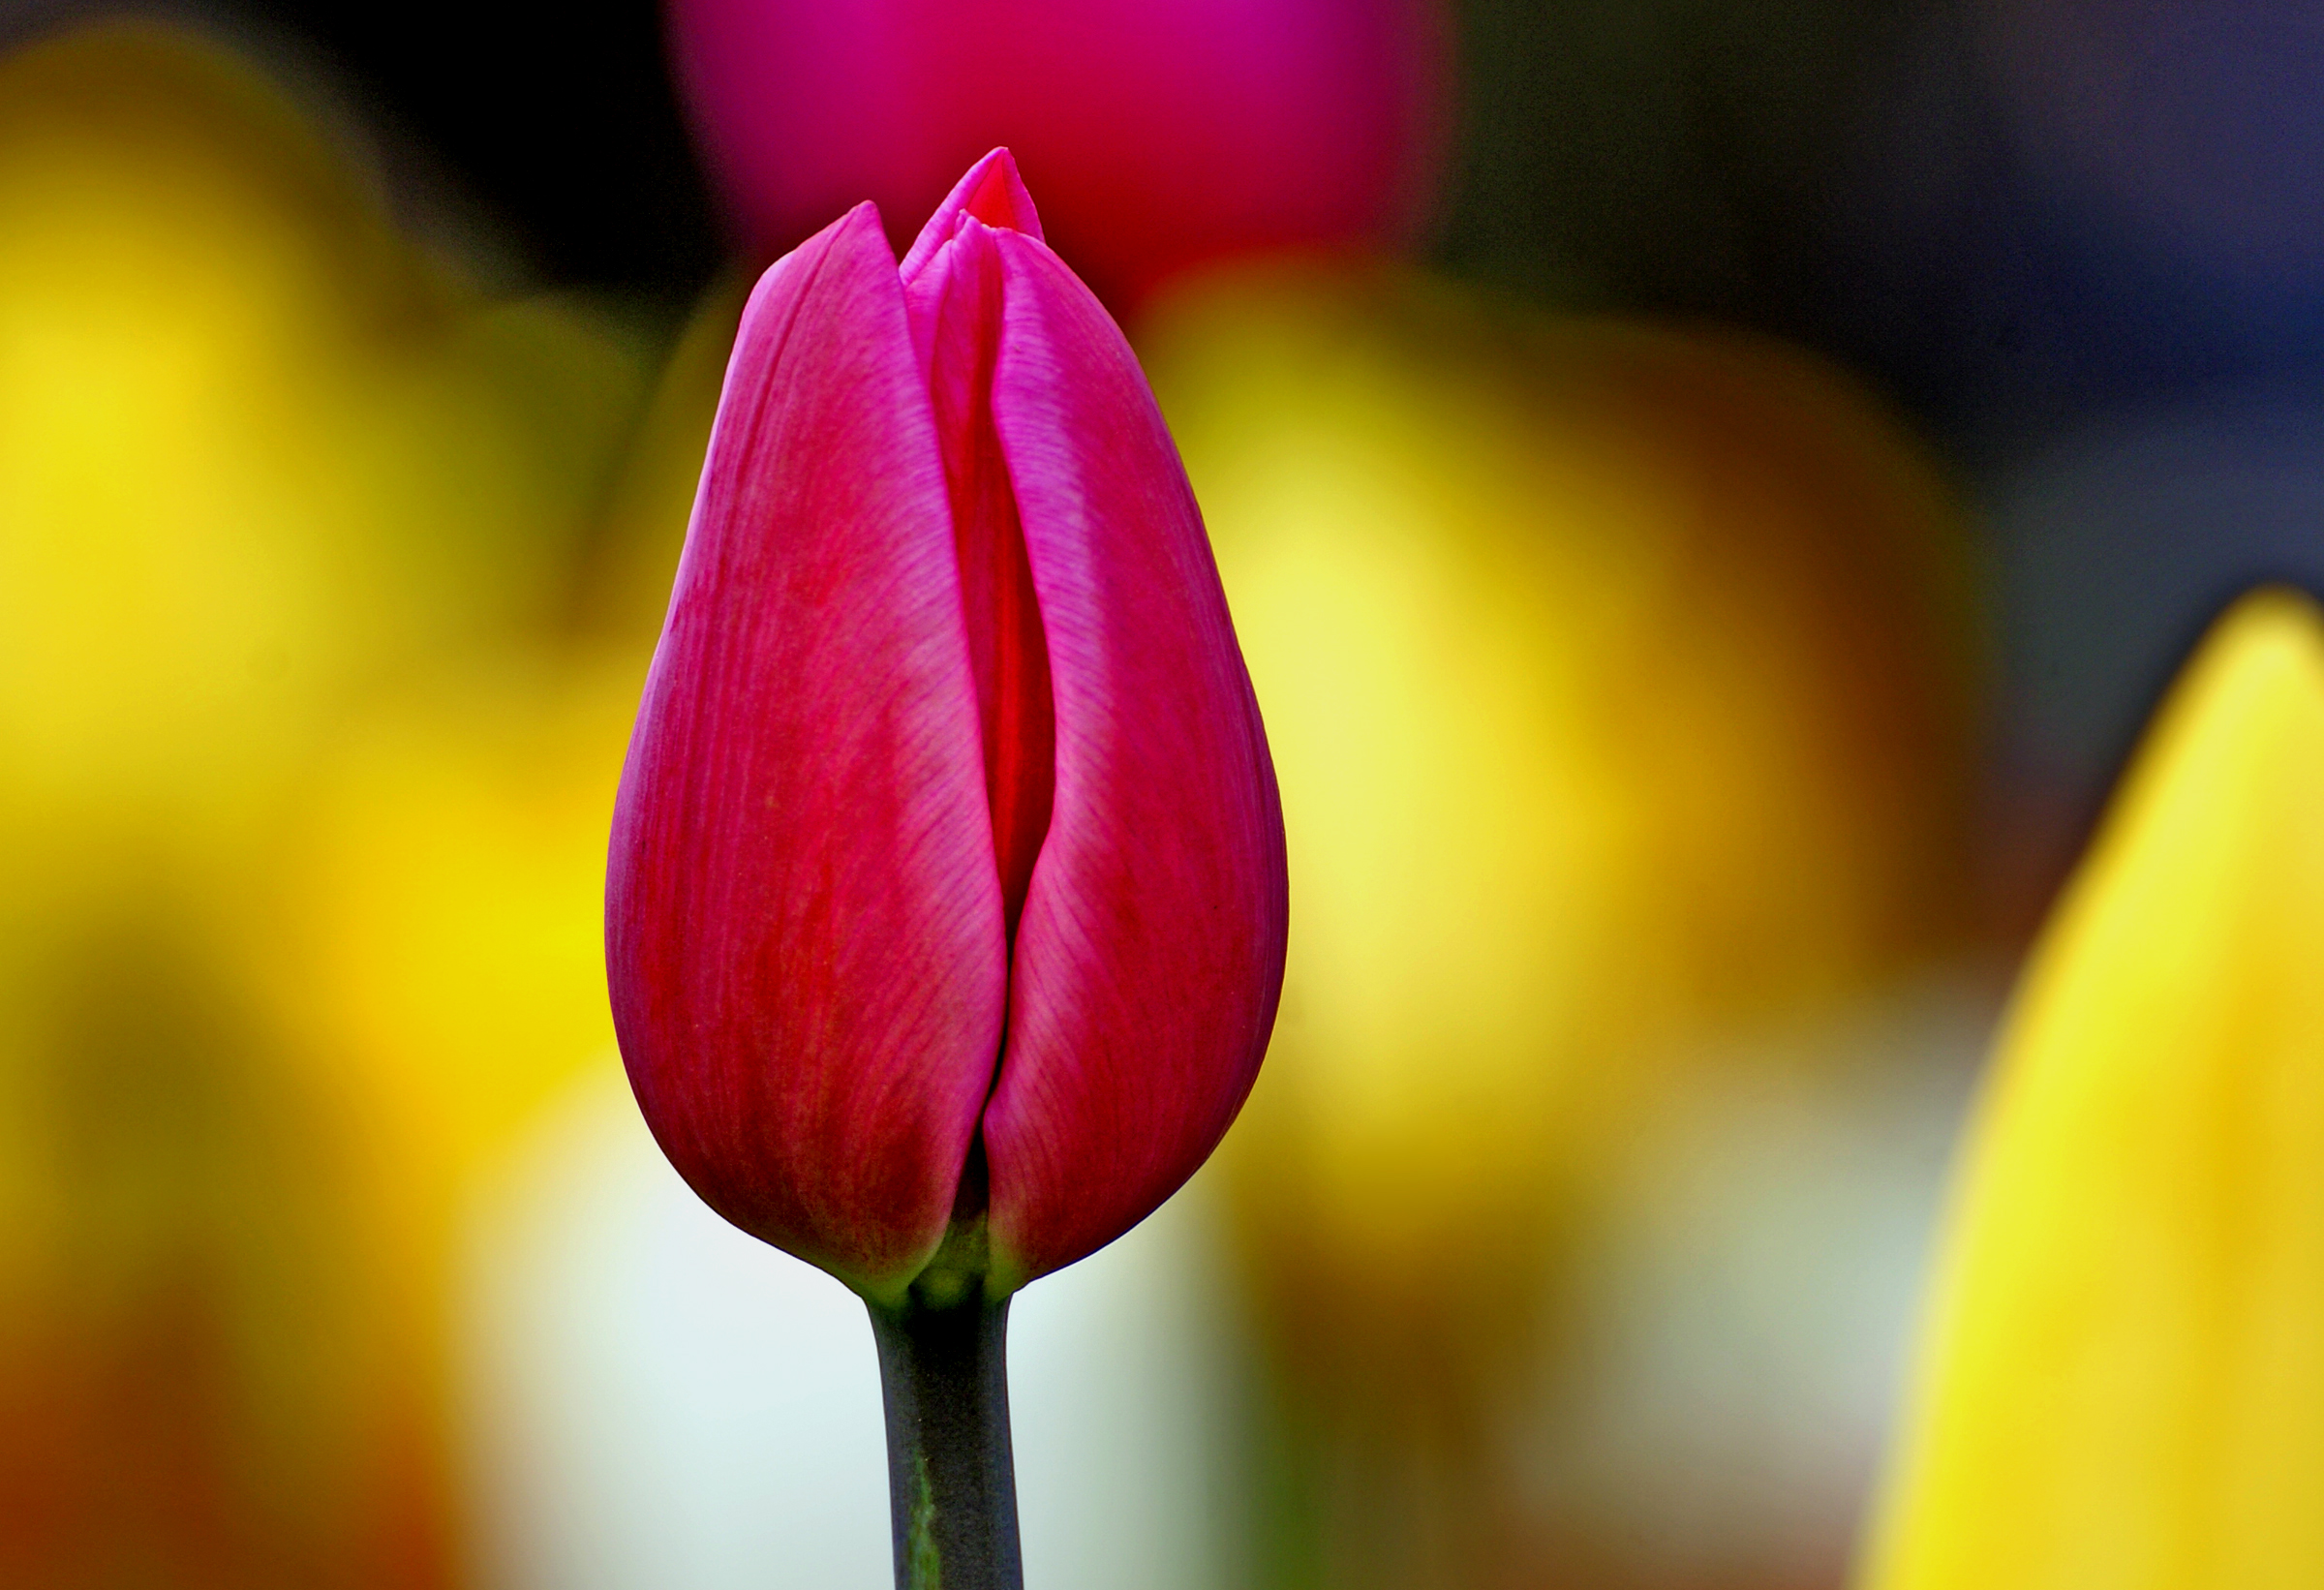
plant, flower, petal, tulip, red, yellow, flora, close up, publicdomain, pinkflower, macro photography, flowering plant, lily family, plant stem, land plant